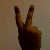
The image shows a hand gesture representing the number 2 in Indian Sign Language.